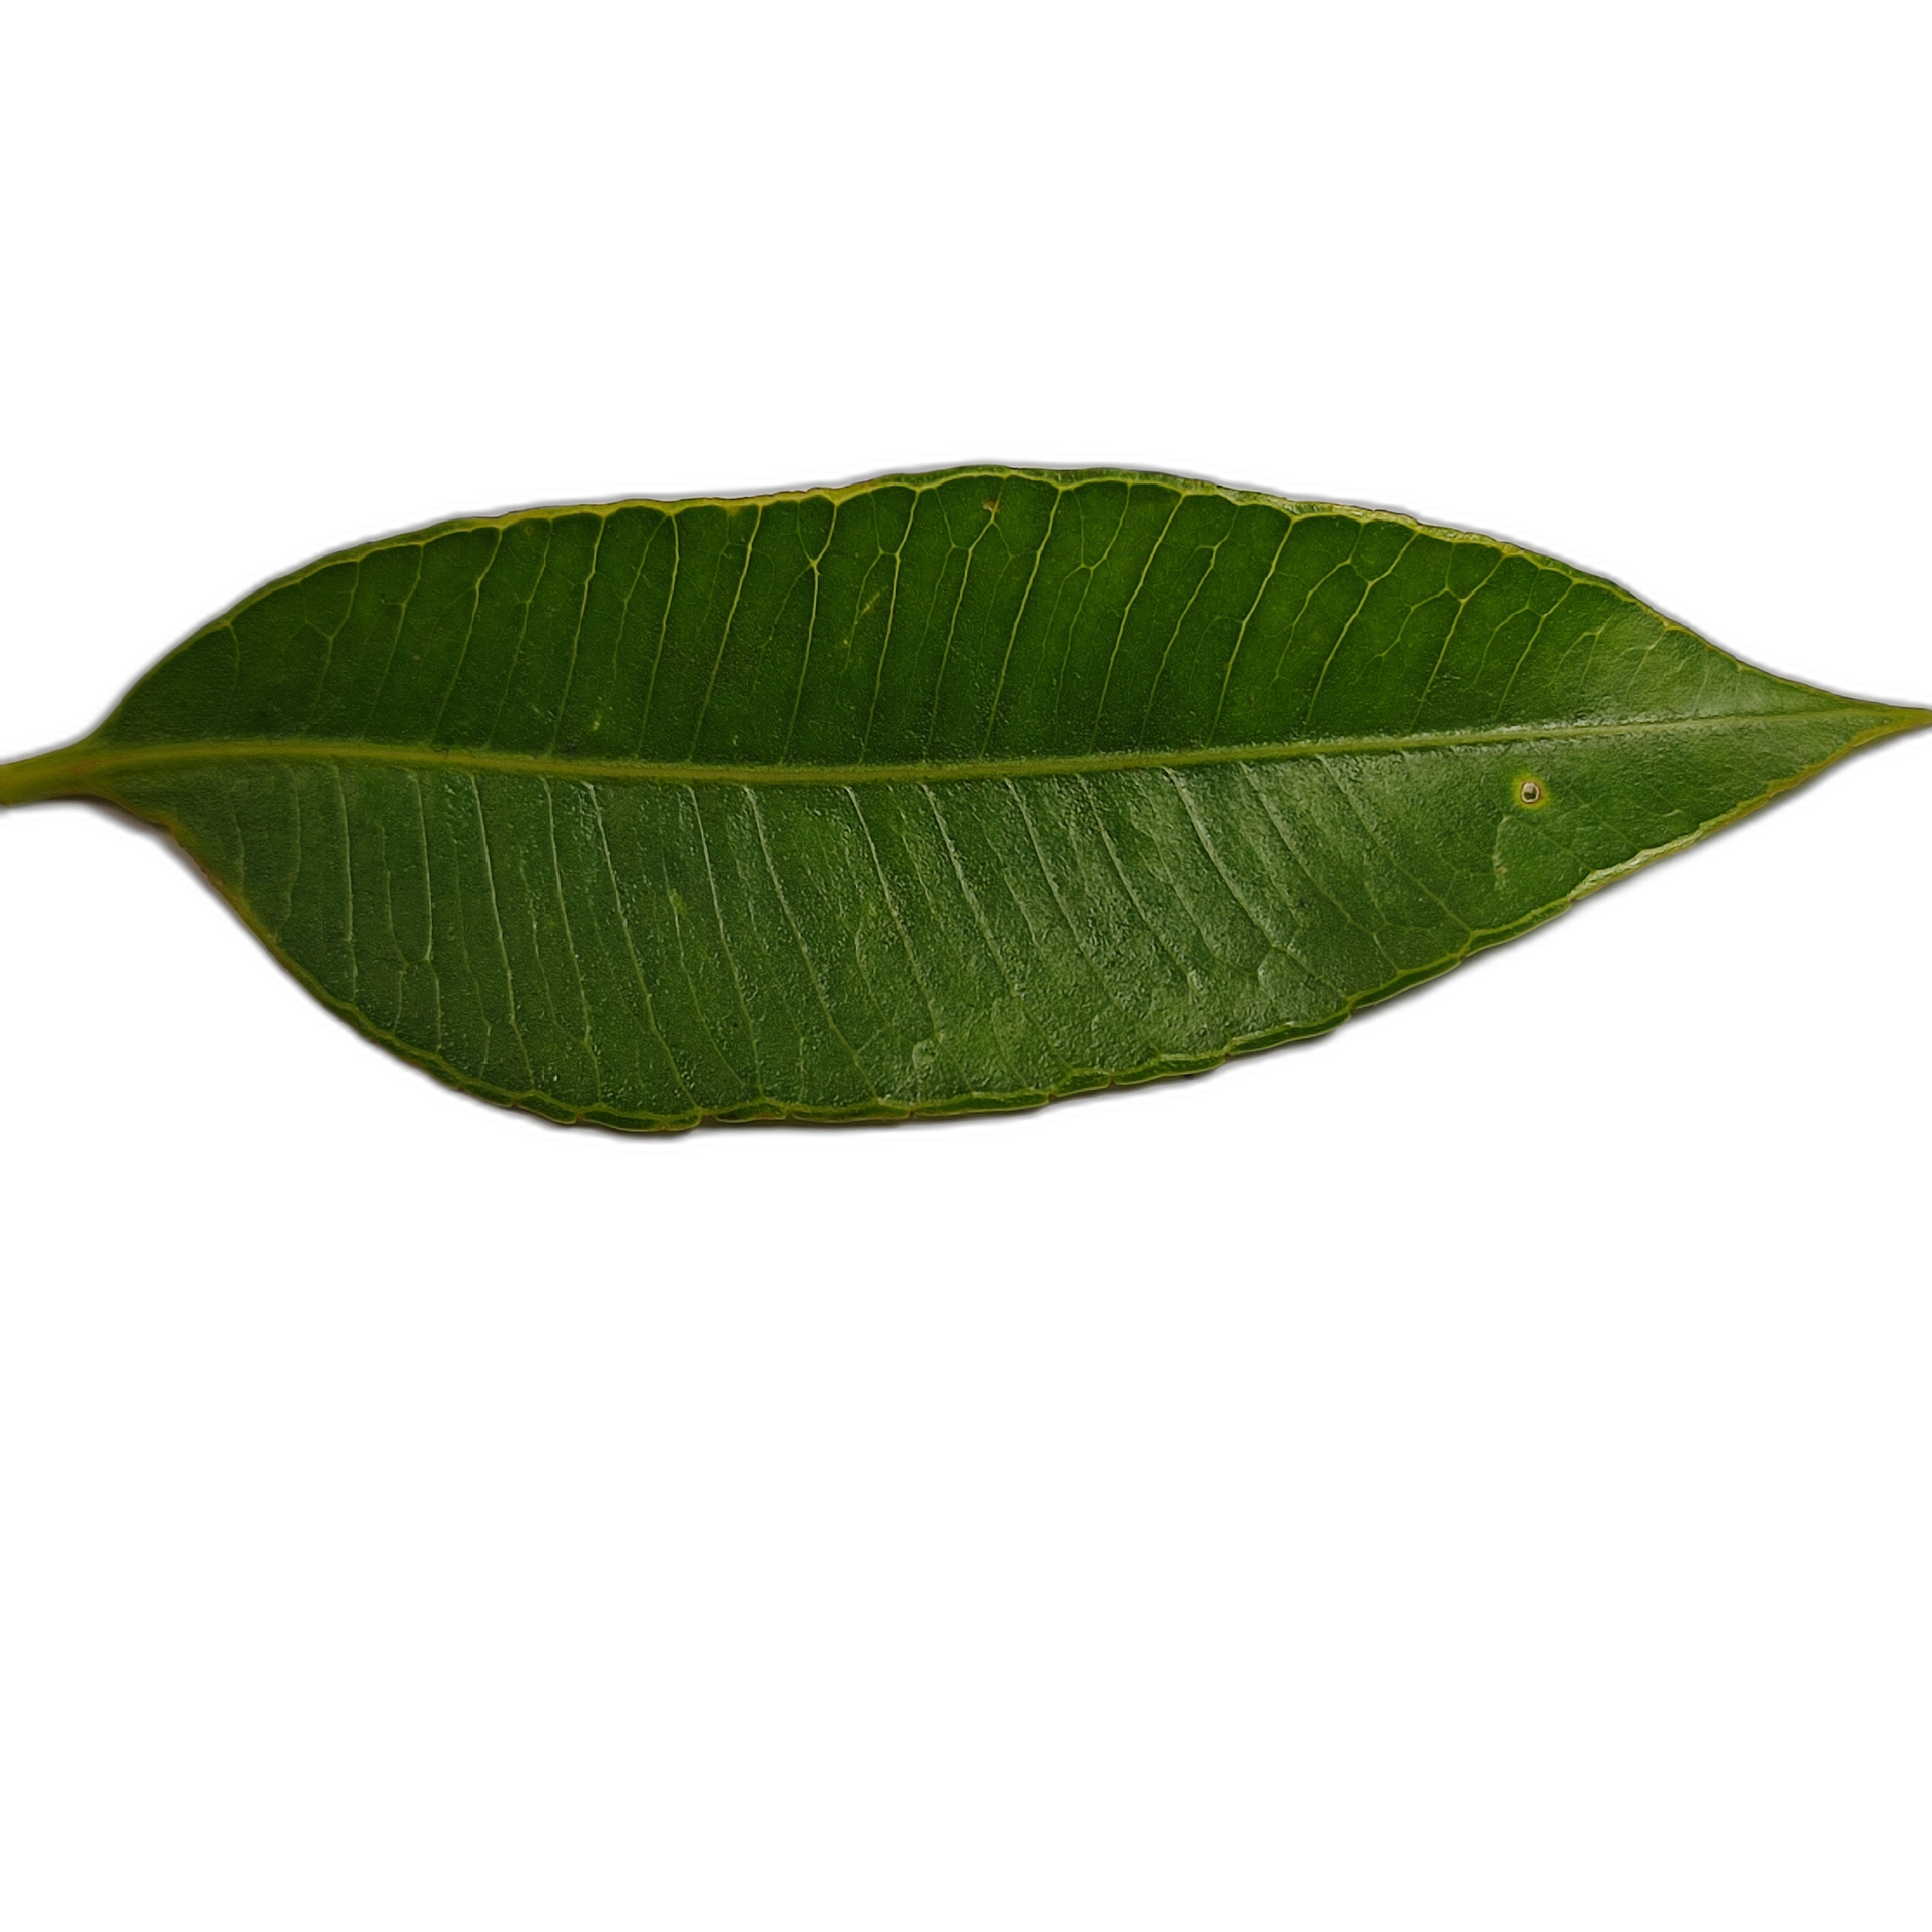
Label: healthy